Narender Singh Ahlawat

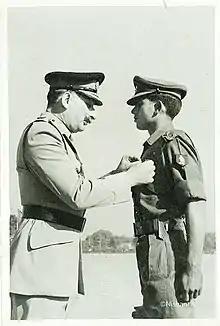
Capt N S Ahlawat being awarded Sena Medal by FM Manekshaw in 1972

Immediately after becoming commissioned as a second lieutenant, he was deployed in the Indo-Pakistani War of 1971 and showed highest level of gallantry in the Battle of Shakargarh. For his bravery in the war he was awarded Sena Medal by Field Marshal Sam Manekshaw.